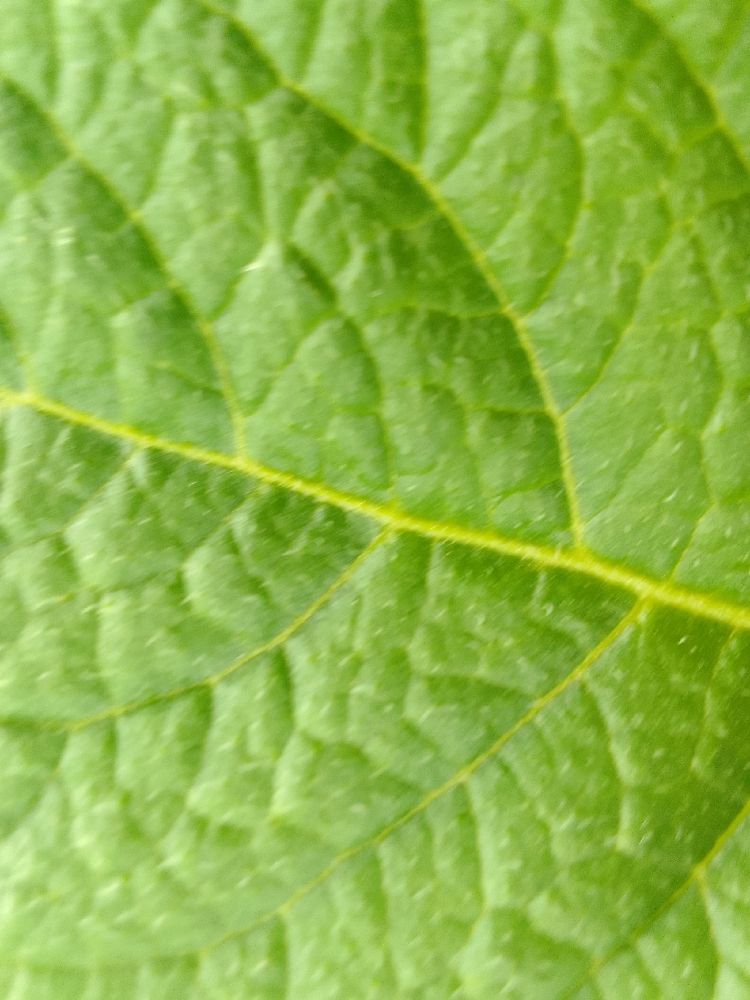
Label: Healthy